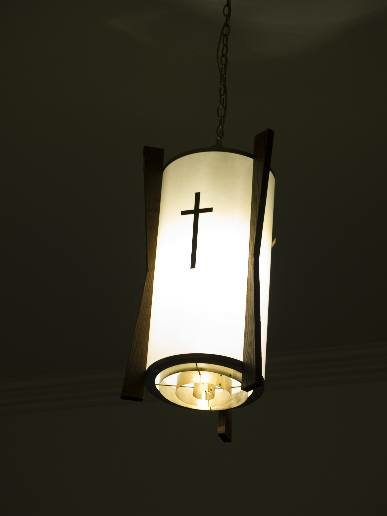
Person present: No